Love U...Mr. Kalakaar!

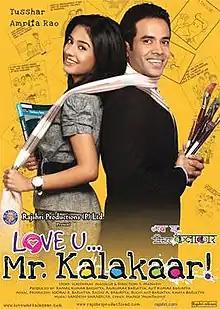
Theatrical release poster

Love U...Mr. Kalakaar! is a 2011 Indian Hindi-language romantic comedy film. The film is directed by debutant S. Manasvi, who is an alumnus of the Film and Television Institute of India. It is the first film in which Tusshar Kapoor and Amrita Rao appear together. It was released on 13 May 2011.